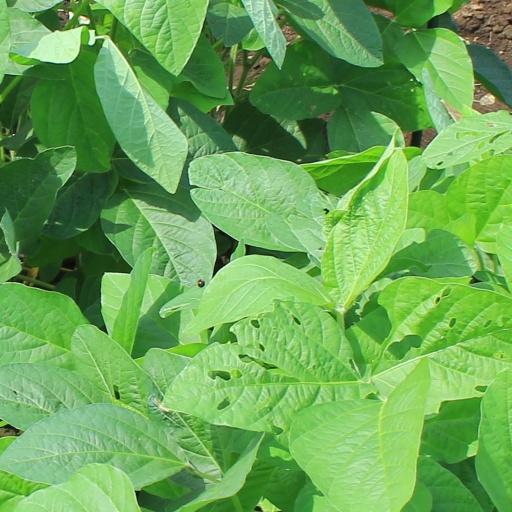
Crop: soybean